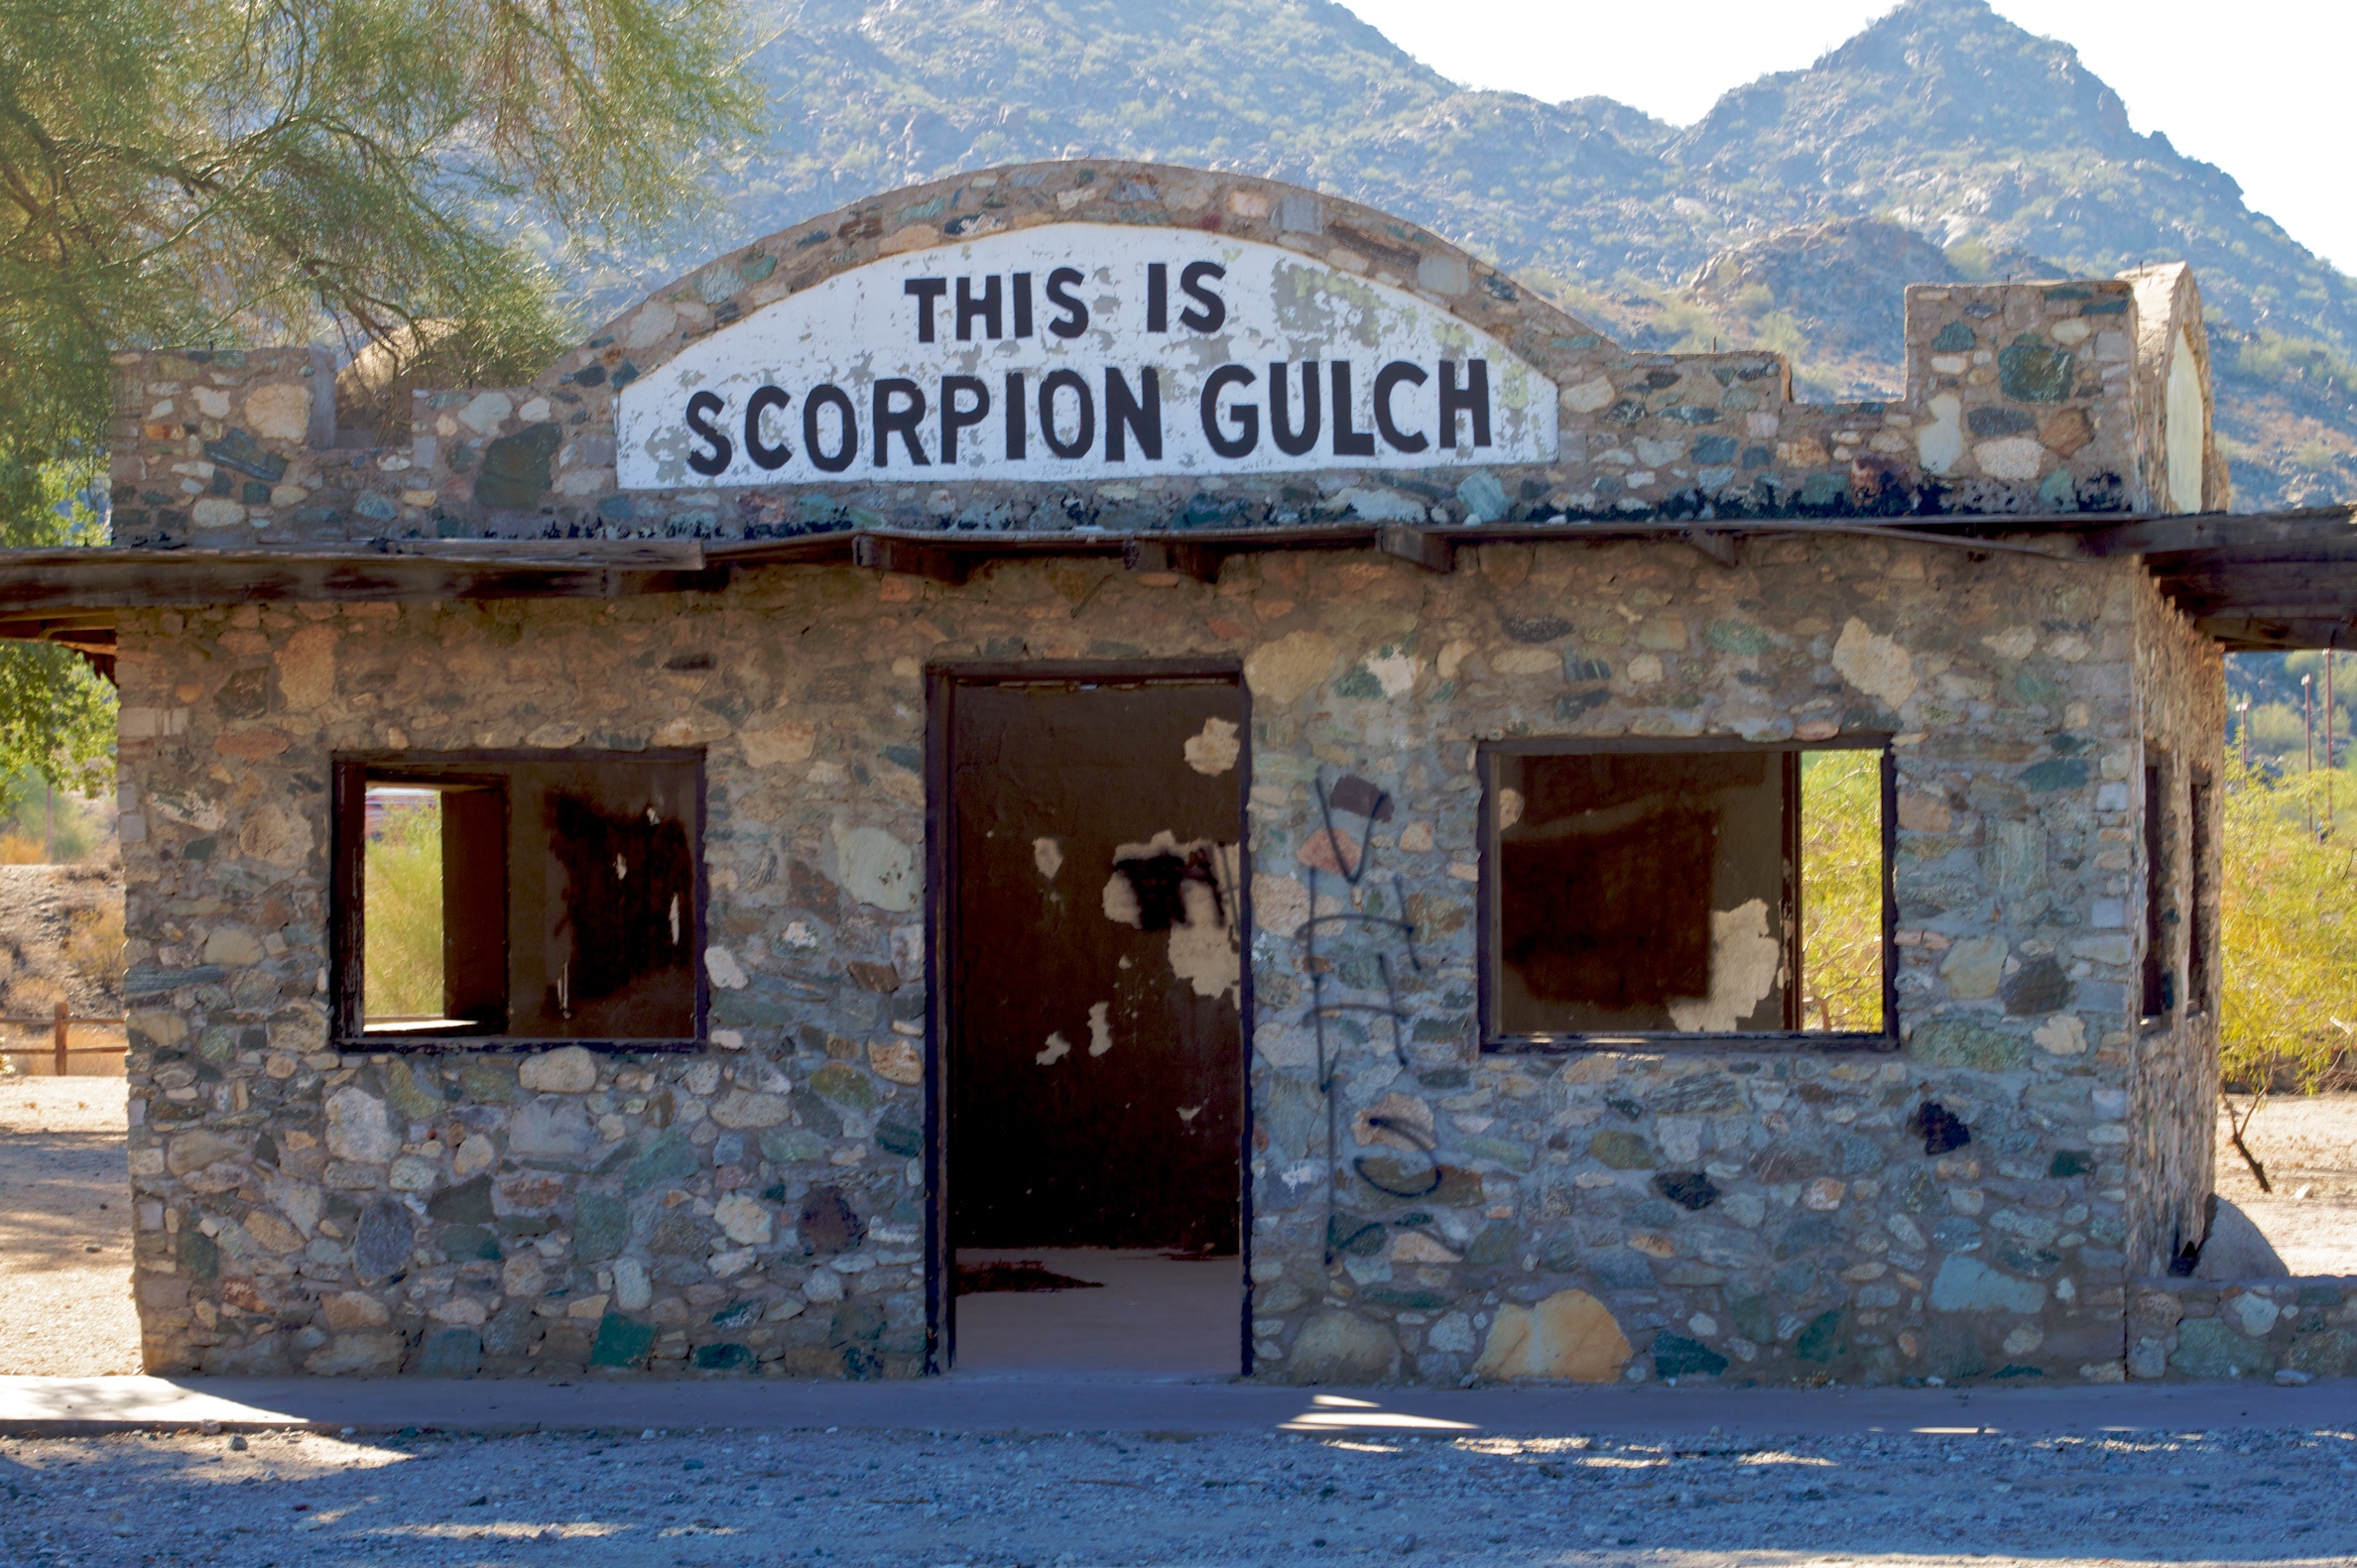
house, town, building, restaurant, home, hut, village, shack, cottage, property, tourism